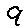
Label: 9